Massacre of Benares

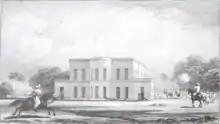
Wazir Ali's supporters attacking Samuel Davis's house

Wazir Ali and entourage next sought to attack the Magistrate of Lucknow, Samuel Davis; on their way they came across a civilian, the unfortunate Mr. Robert Graham, and cut him to pieces. Davis got brief warning of the imminent danger when Ali's followers opened fire on Davis's sentries, and managed to get his family up onto the terraced roof of his property, which was reached from a narrow staircase ascending through the ceiling. He had not time to gather weapons beyond a pike, but over the course of 90 minutes managed to fend off attempts by Ali's followers to gain access to the roof by judicious jabbing of anyone getting within a pike's-length. Wazir Ali appears within this timescale to have decided to move on to the centre of Benares, and Davis's house was eventually cleared by members of his Indian police force together with sepoys.